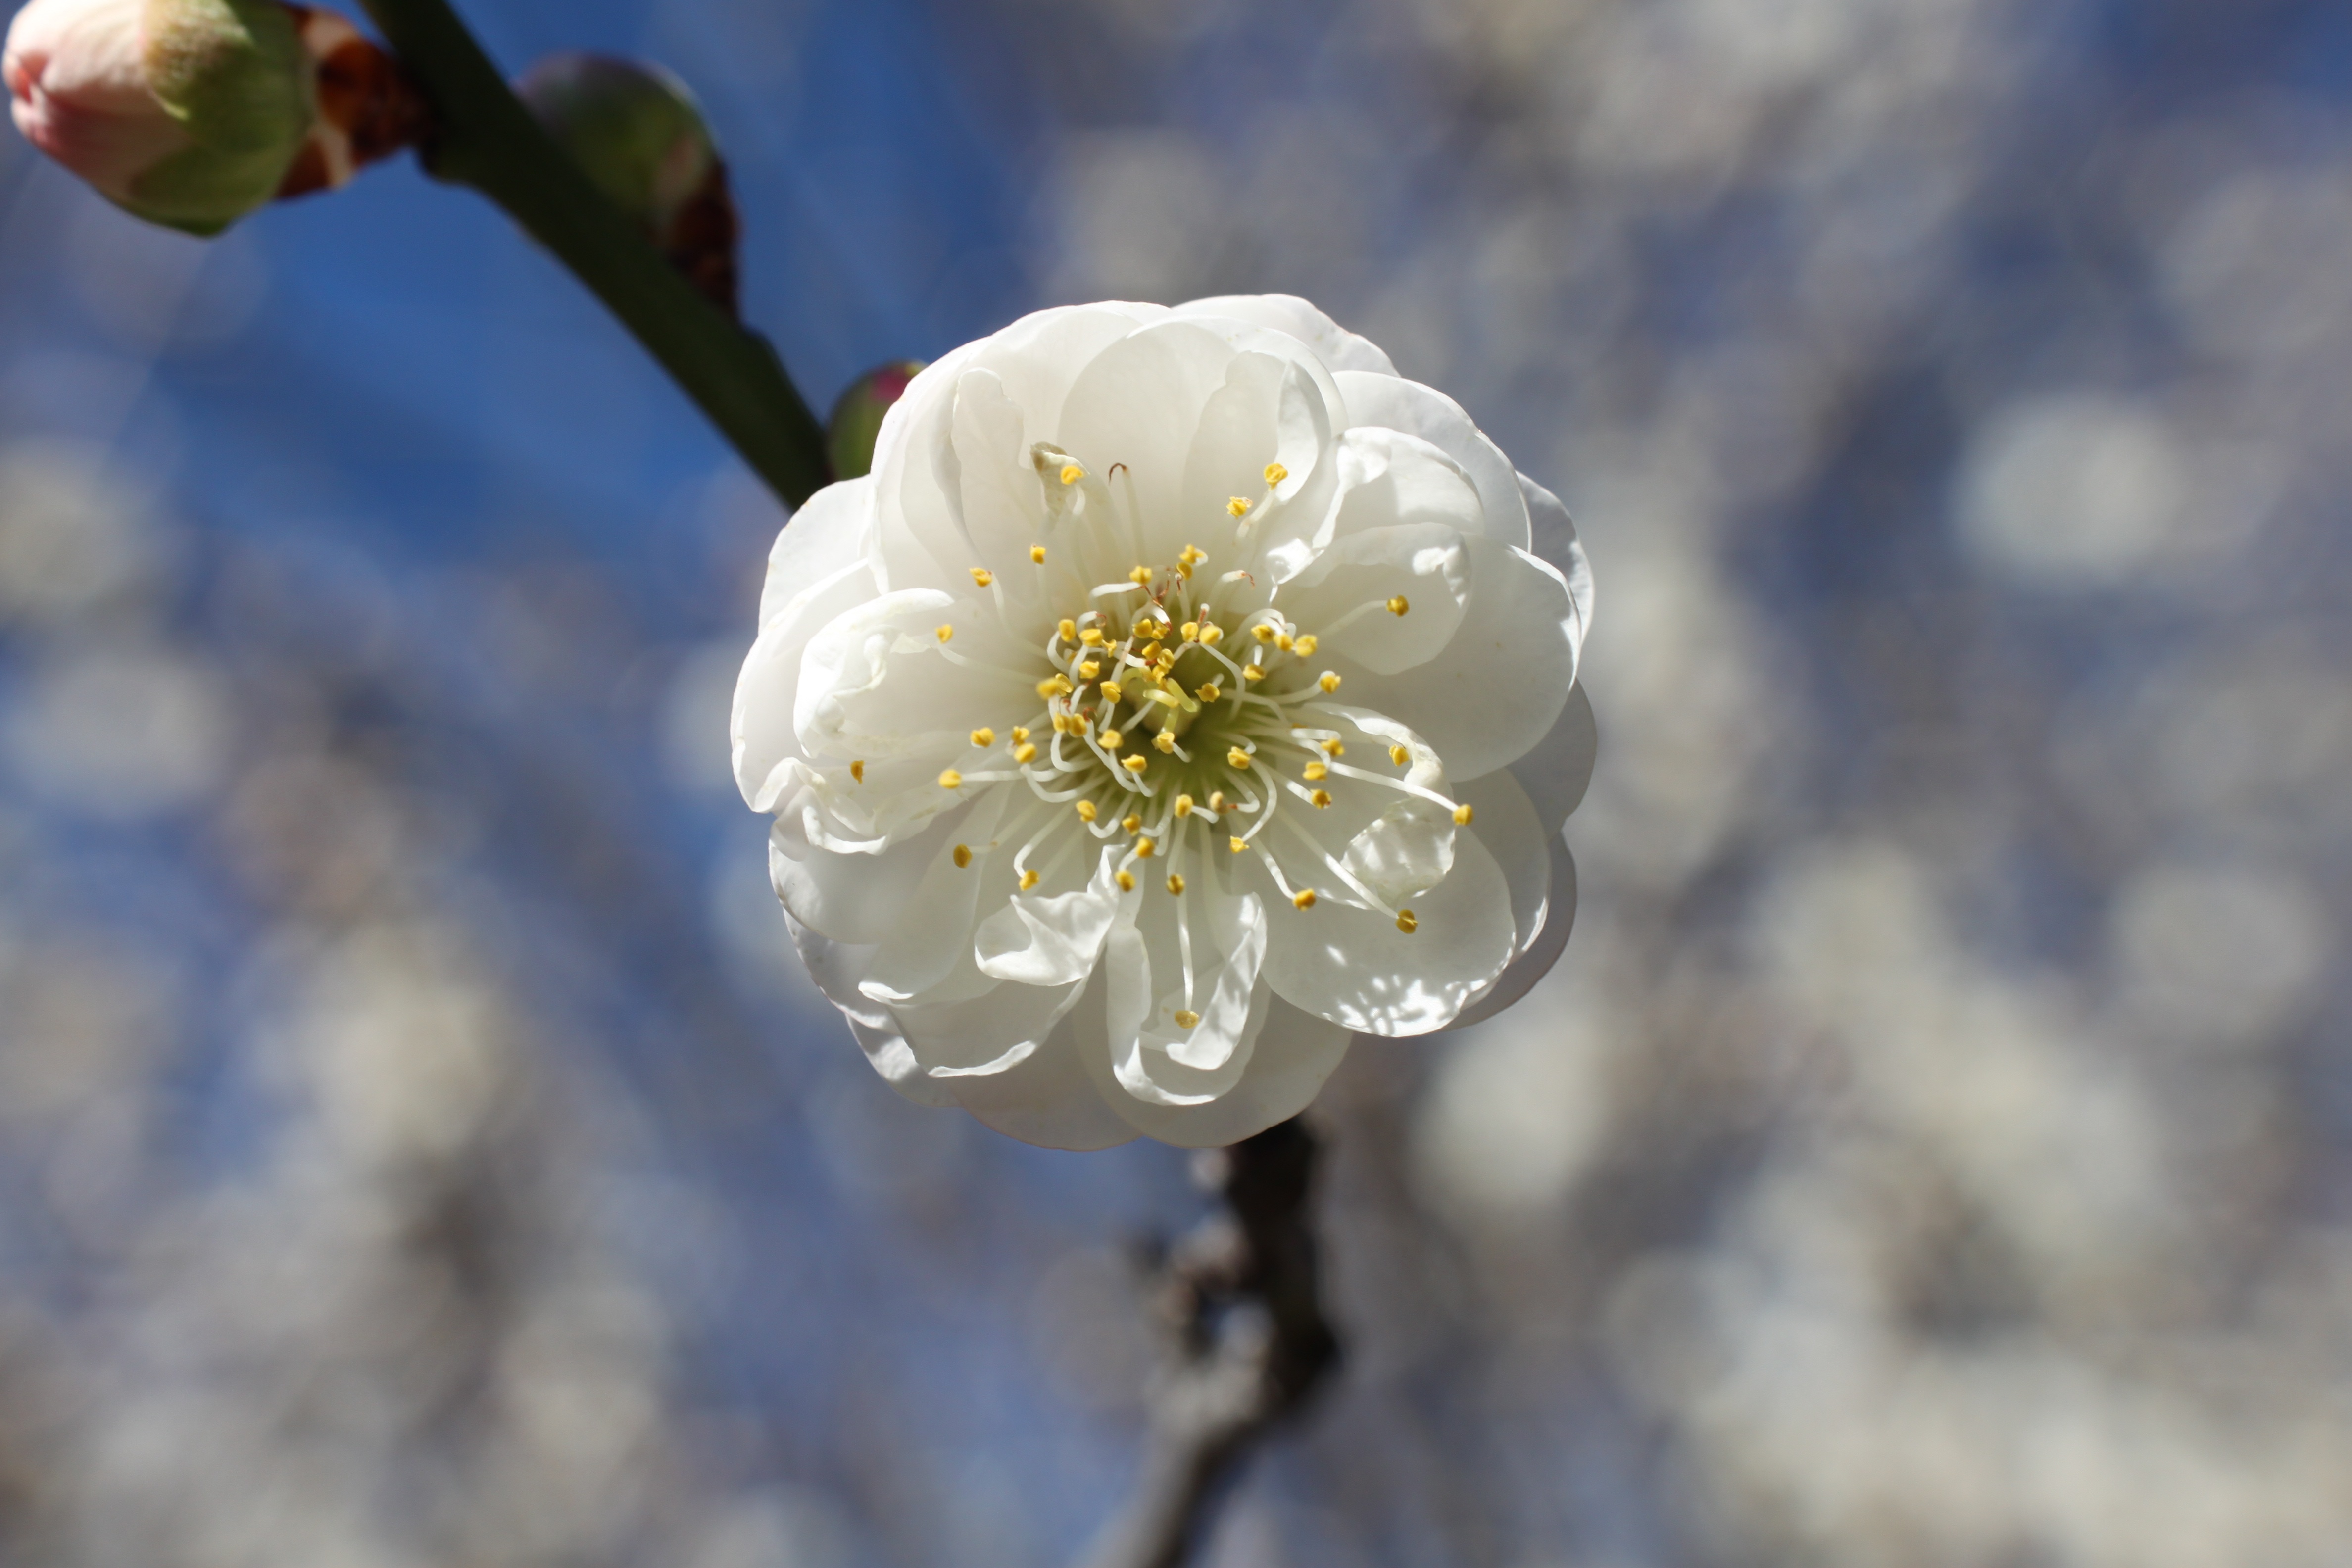
tree, nature, outdoor, branch, blossom, plant, white, sunlight, leaf, flower, petal, bloom, summer, floral, bouquet, spring, green, produce, natural, fresh, blooming, colorful, garden, pink, flora, season, botanical, cherry blossom, freshness, close up, sunny, design, seasonal, springtime, macro photography, flowering plant, plant stem, land plant